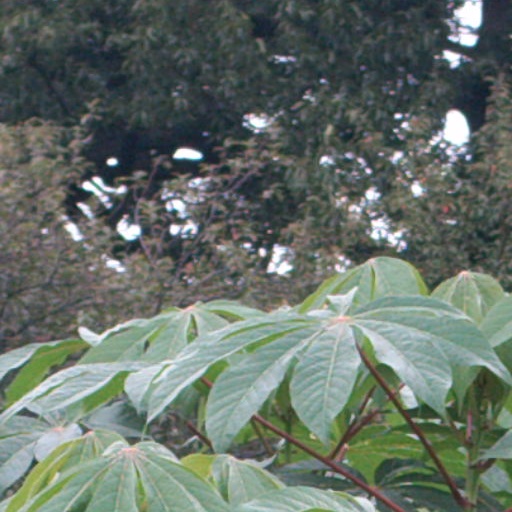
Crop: cassava